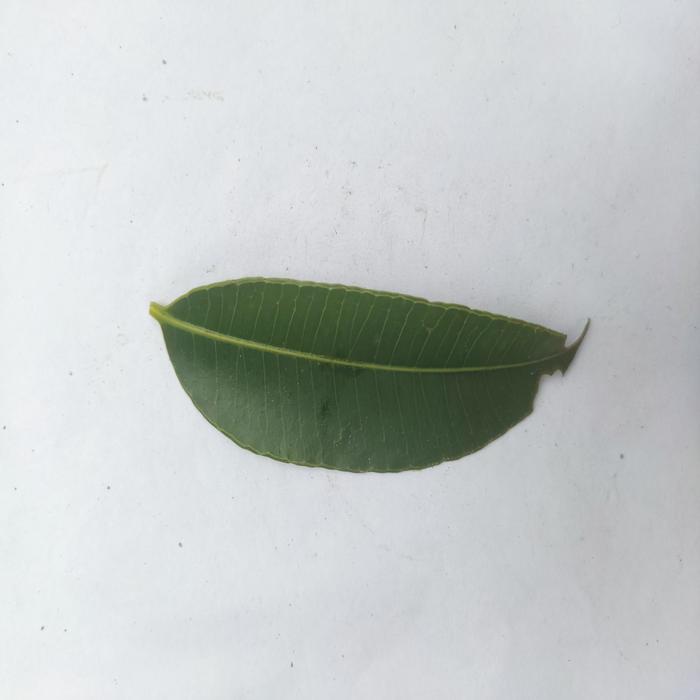
Crop: Hog Plum
Leaf condition: Heathy_Leaf